Ysaline Bonaventure

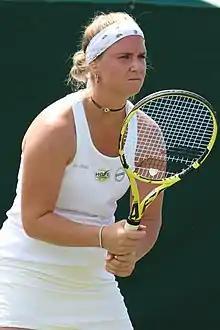
Bonaventure at the 2022 Wimbledon Championships

Ysaline Bonaventure (born 29 August 1994) is a former Belgian professional tennis player.